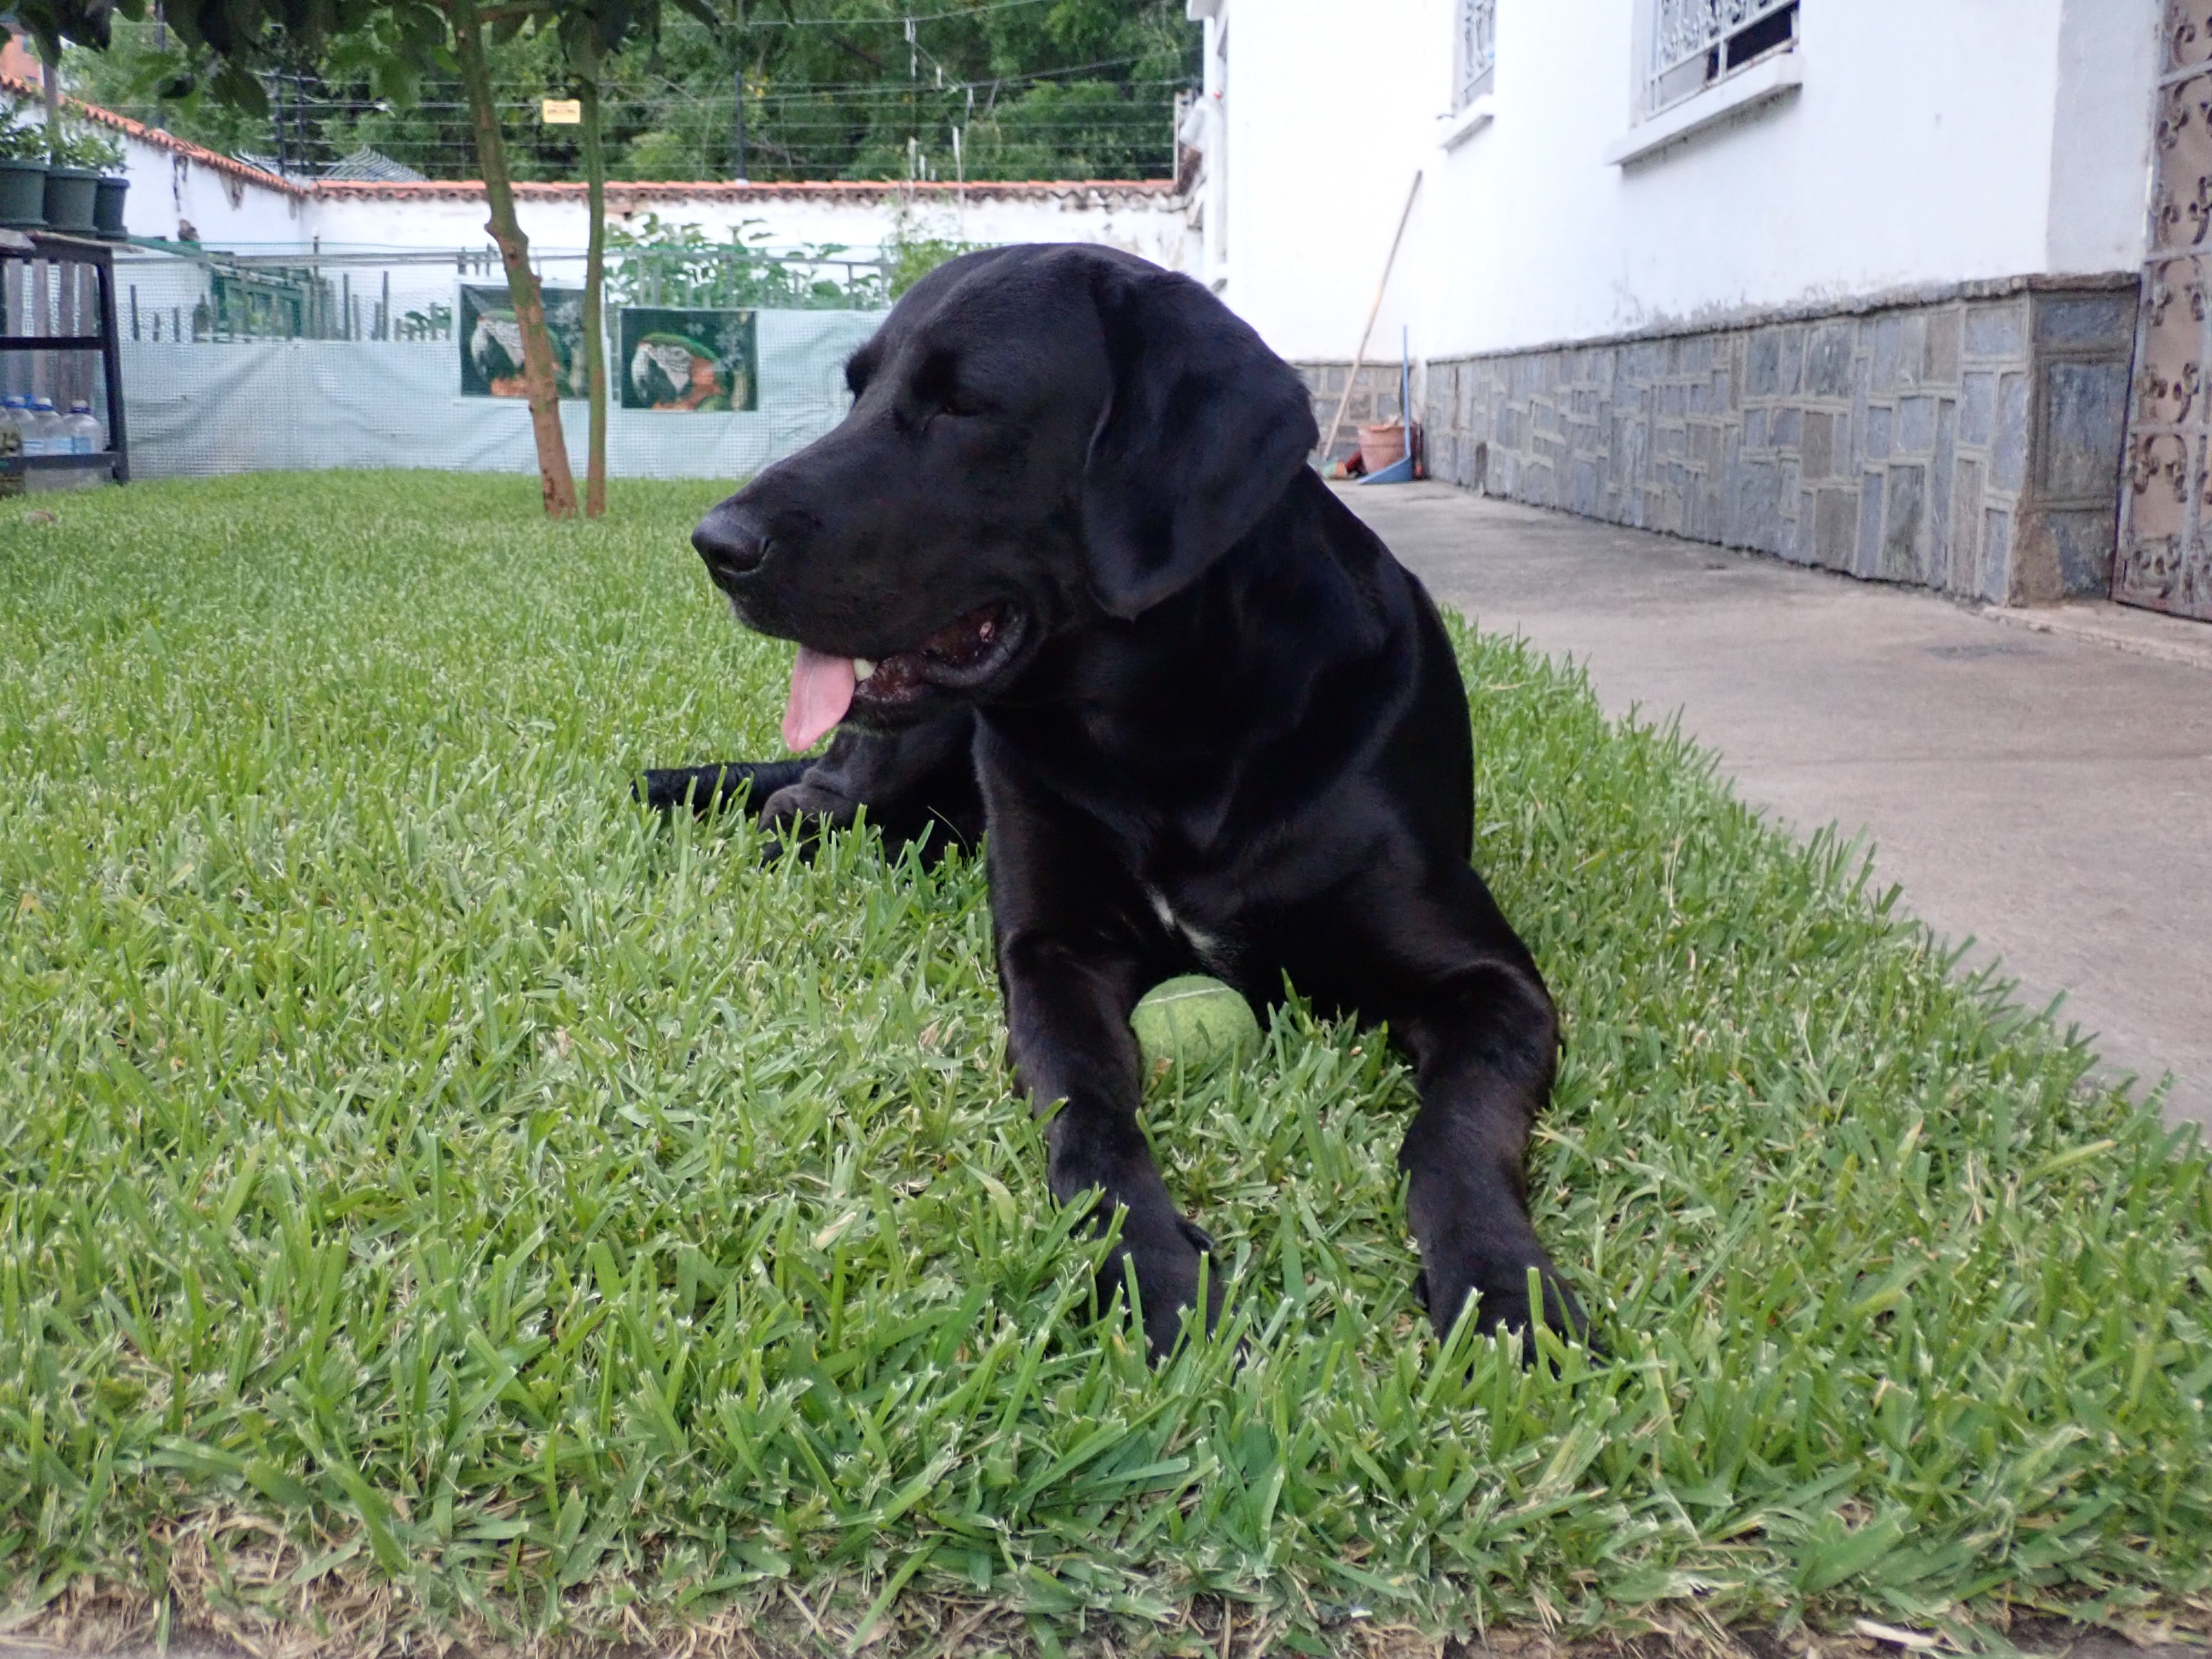
dog, lab, labrador, pet, black, dog like mammal, dog breed, labrador retriever, borador, retriever, sporting group, carnivoran, dog breed group, flat coated retriever, patterdale terrier